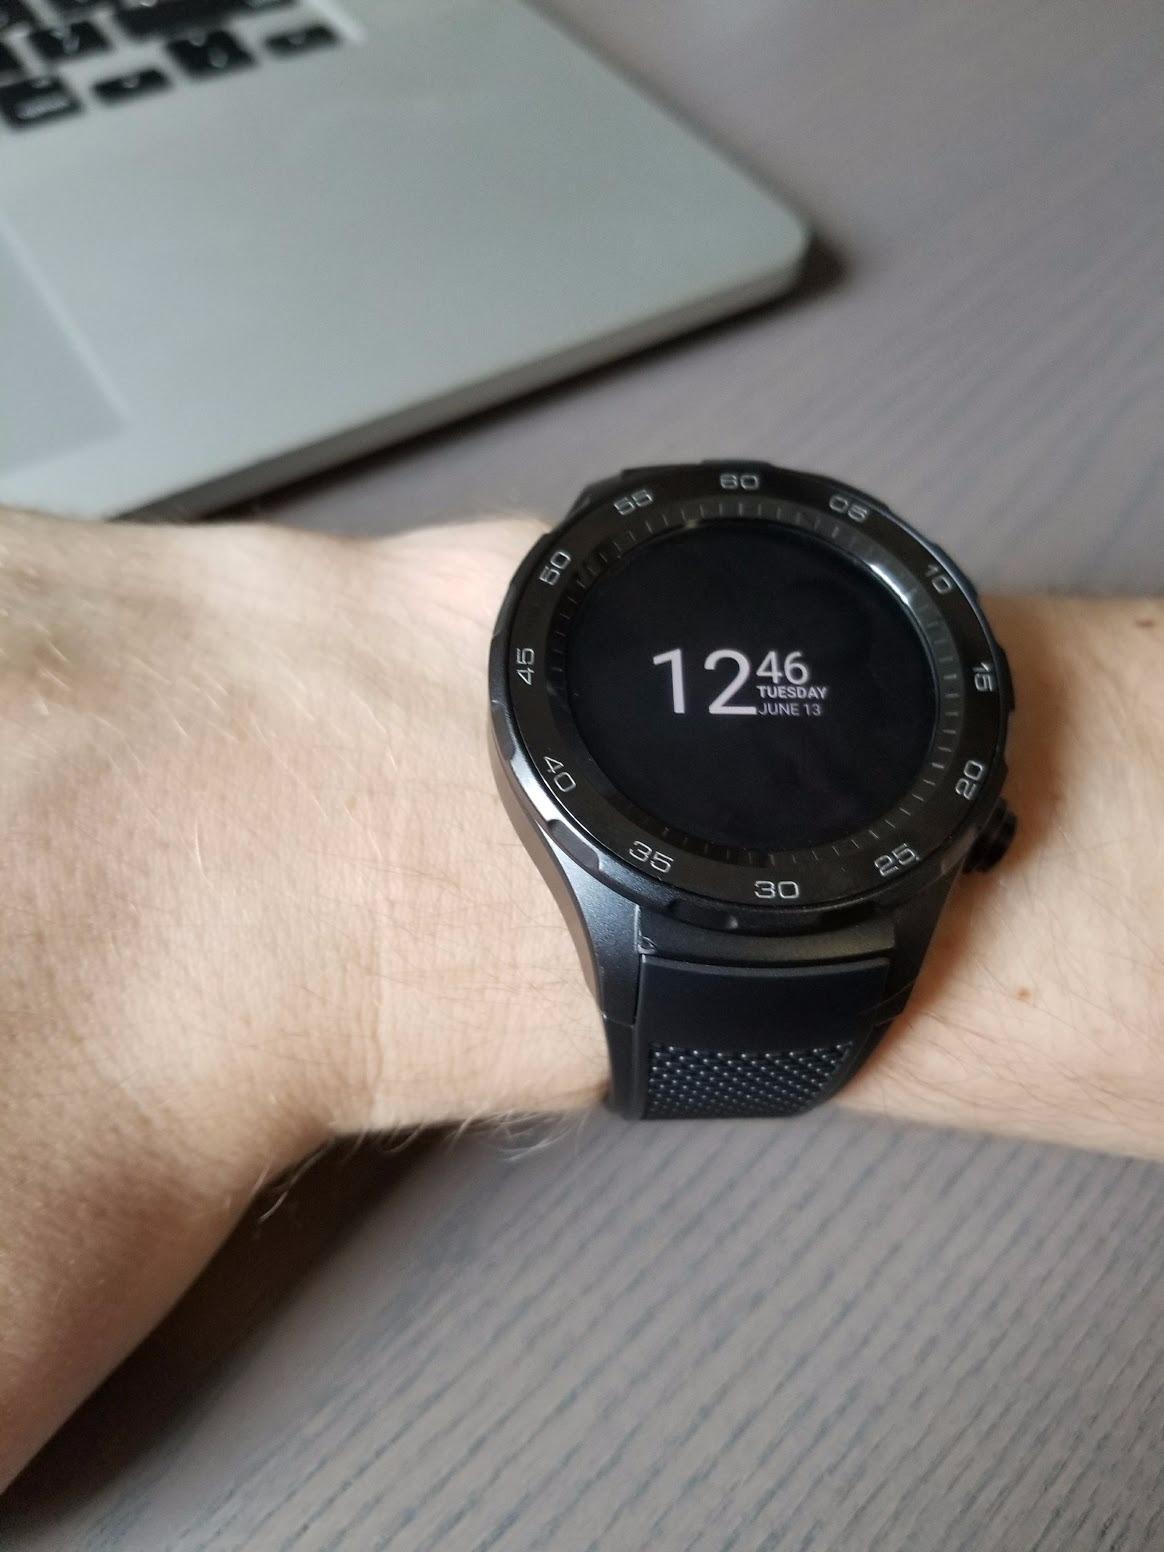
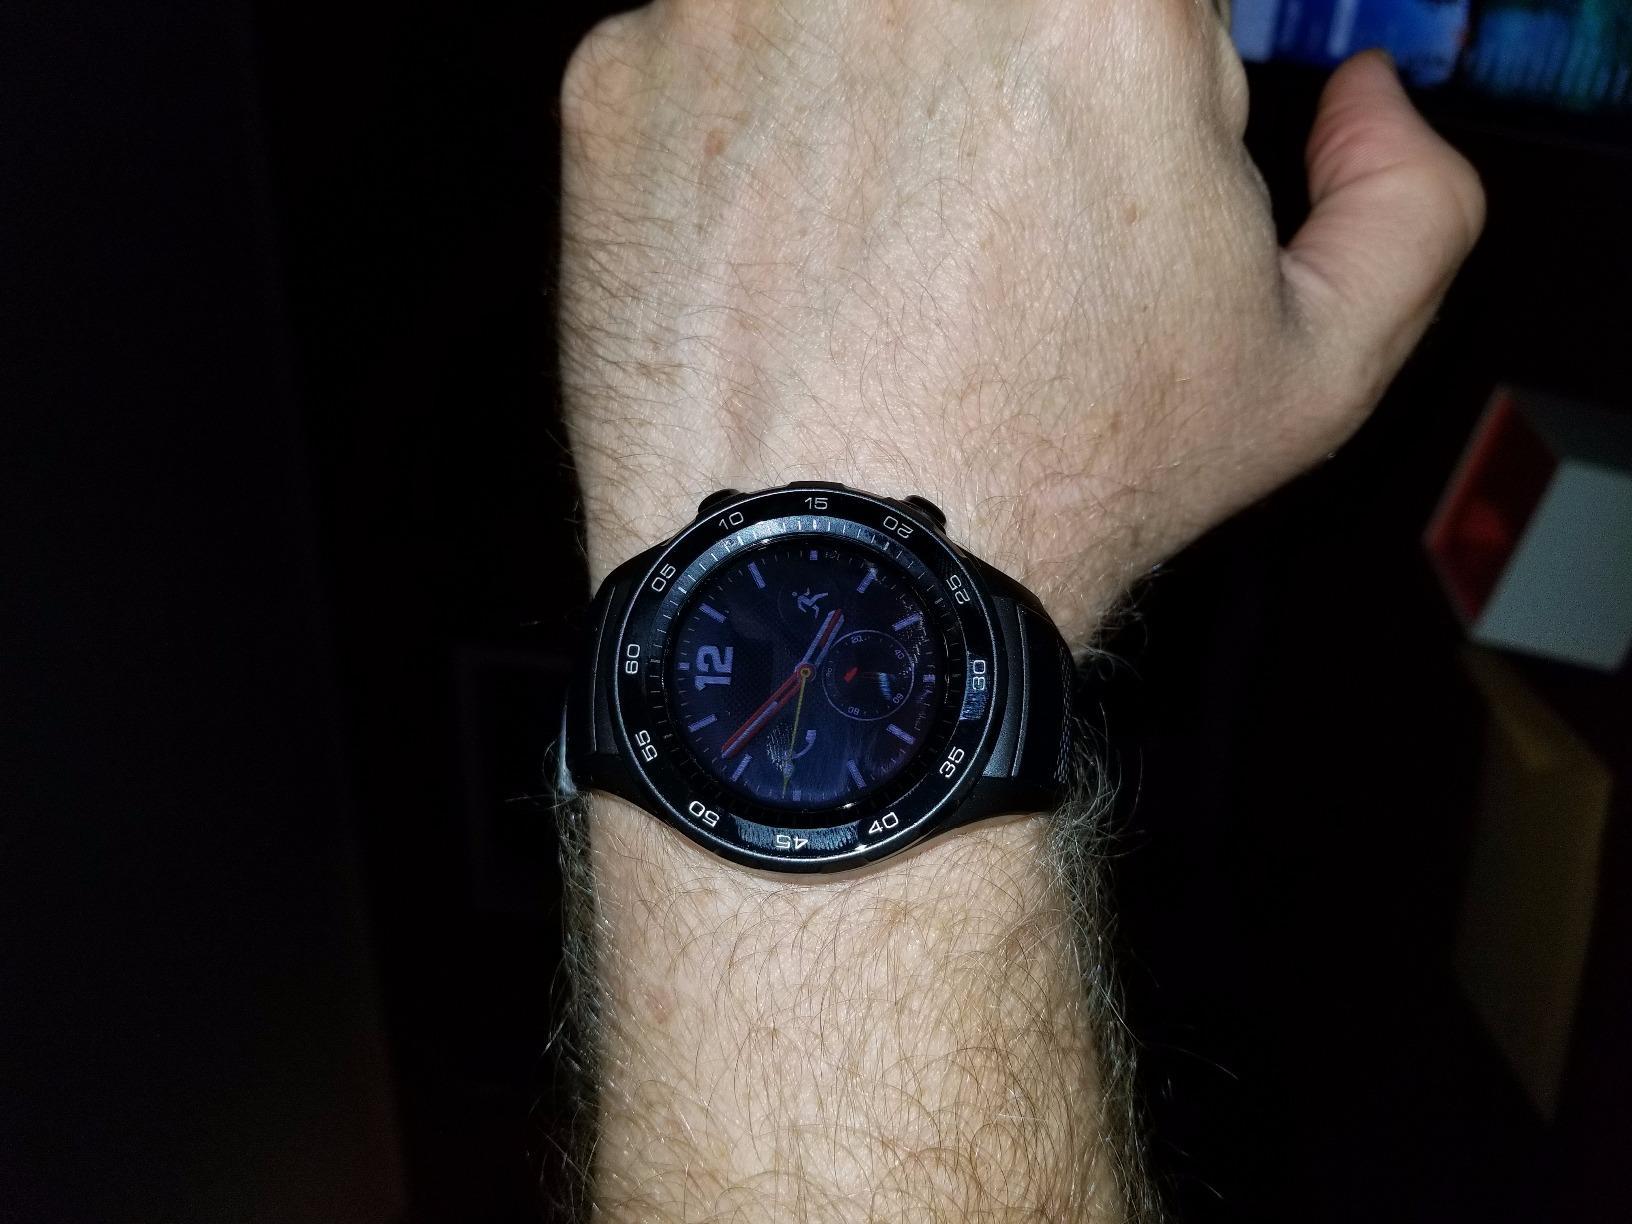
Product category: smartwatch
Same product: yes